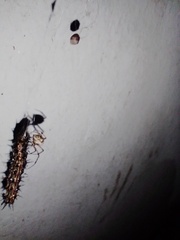
Species: Parasteatoda_tepidariorum